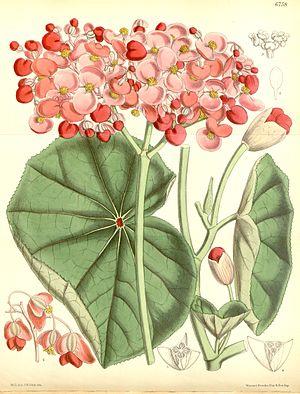
Begonia cyathophora est une espèce de plantes de la famille des Begoniaceae. Ce bégonia est originaire du Pérou. L'espèce fait partie de la section Cyathocnemis. Elle a été décrite en 1835 par Eduard Friedrich Poeppig et Stephan Ladislaus Endlicher. L'épithète spécifique est formée du grec kuathos, vase, coupe, et pherein, porter.